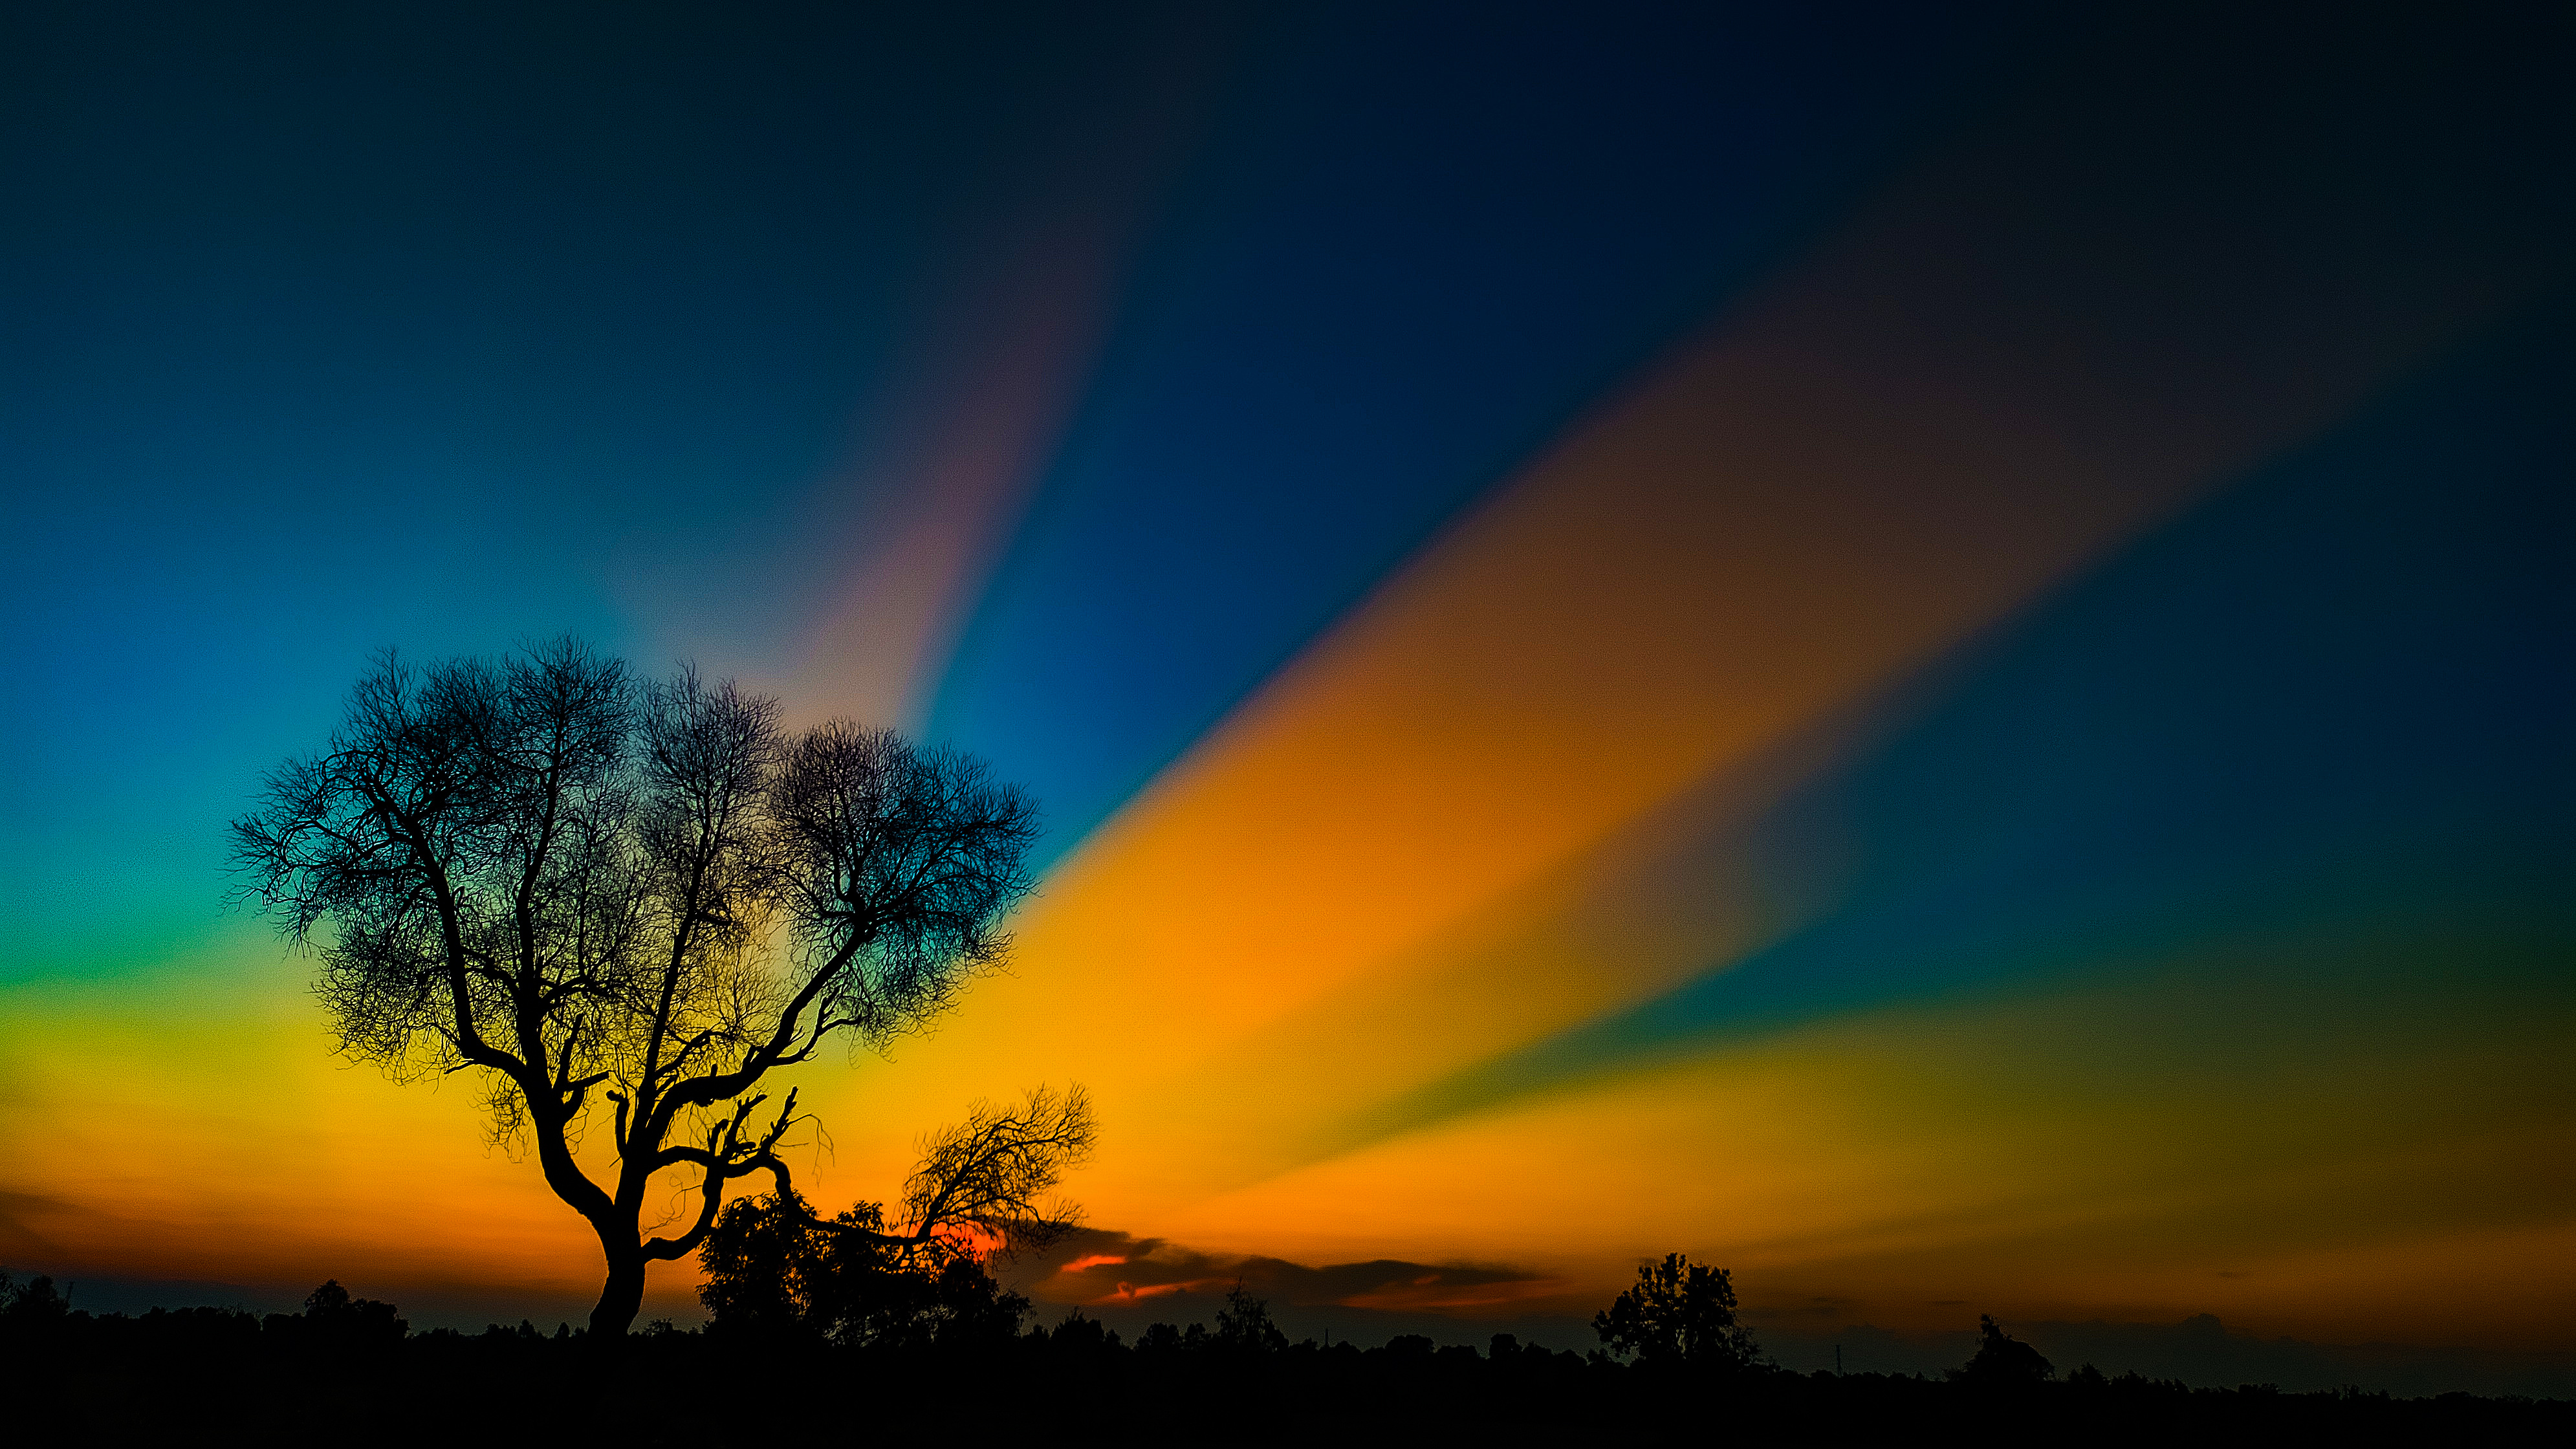
tree, sky, nature, natural landscape, cloud, horizon, afterglow, blue, sunset, sunrise, atmosphere, evening, dusk, morning, daytime, atmospheric phenomenon, yellow, landscape, woody plant, sunlight, ecoregion, night, plain, silhouette, aurora, rural area, grassland, branch, plant, dawn, photography, hill, stock photography, meteorological phenomenon, mountain, red sky at morning, savanna